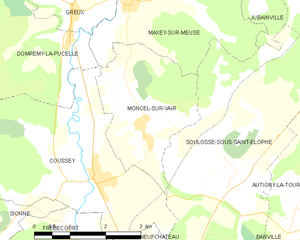
Carte des communes françaises Moncel-sur-Vair